List of characters in the Breaking Bad franchise

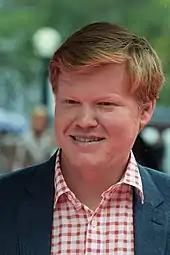
Jesse Plemons

Todd Alquist (played by Jesse Plemons) is an exterminator for Vamonos Pest, a fumigation company used by Walt, Mike, and Jesse as the front for their meth business after Gus Fring's death. Todd and the other Vamonos employees are also burglars, gathering information from the houses they tent and selling it to outside parties. Todd notices and disables a nanny cam at Walt and Jesse's first post-Gus Fring cook site, attracting their attention as someone they think might be useful in the future. He aids in the heist of methylamine from a freight train, and gives a friendly wave to a boy who stumbles on the crime scene, but then shoots him without warning. The team reluctantly keeps Todd employed after the murder, accepting his explanation that he assumed there could be no witnesses to the crime and they all risked arrest. Todd's explanation, plus his claims that his uncle (Jack Welker) runs a gang with connections that could be valuable to the meth operation, convince Walt and Mike to keep him alive, although Jesse is reluctant.